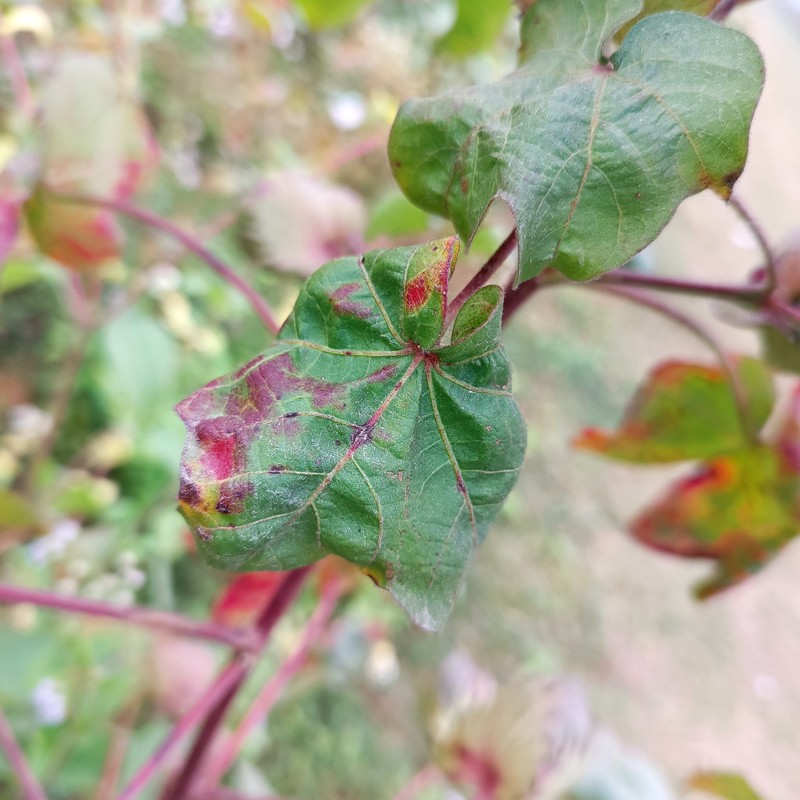
Label: Leaf Redding